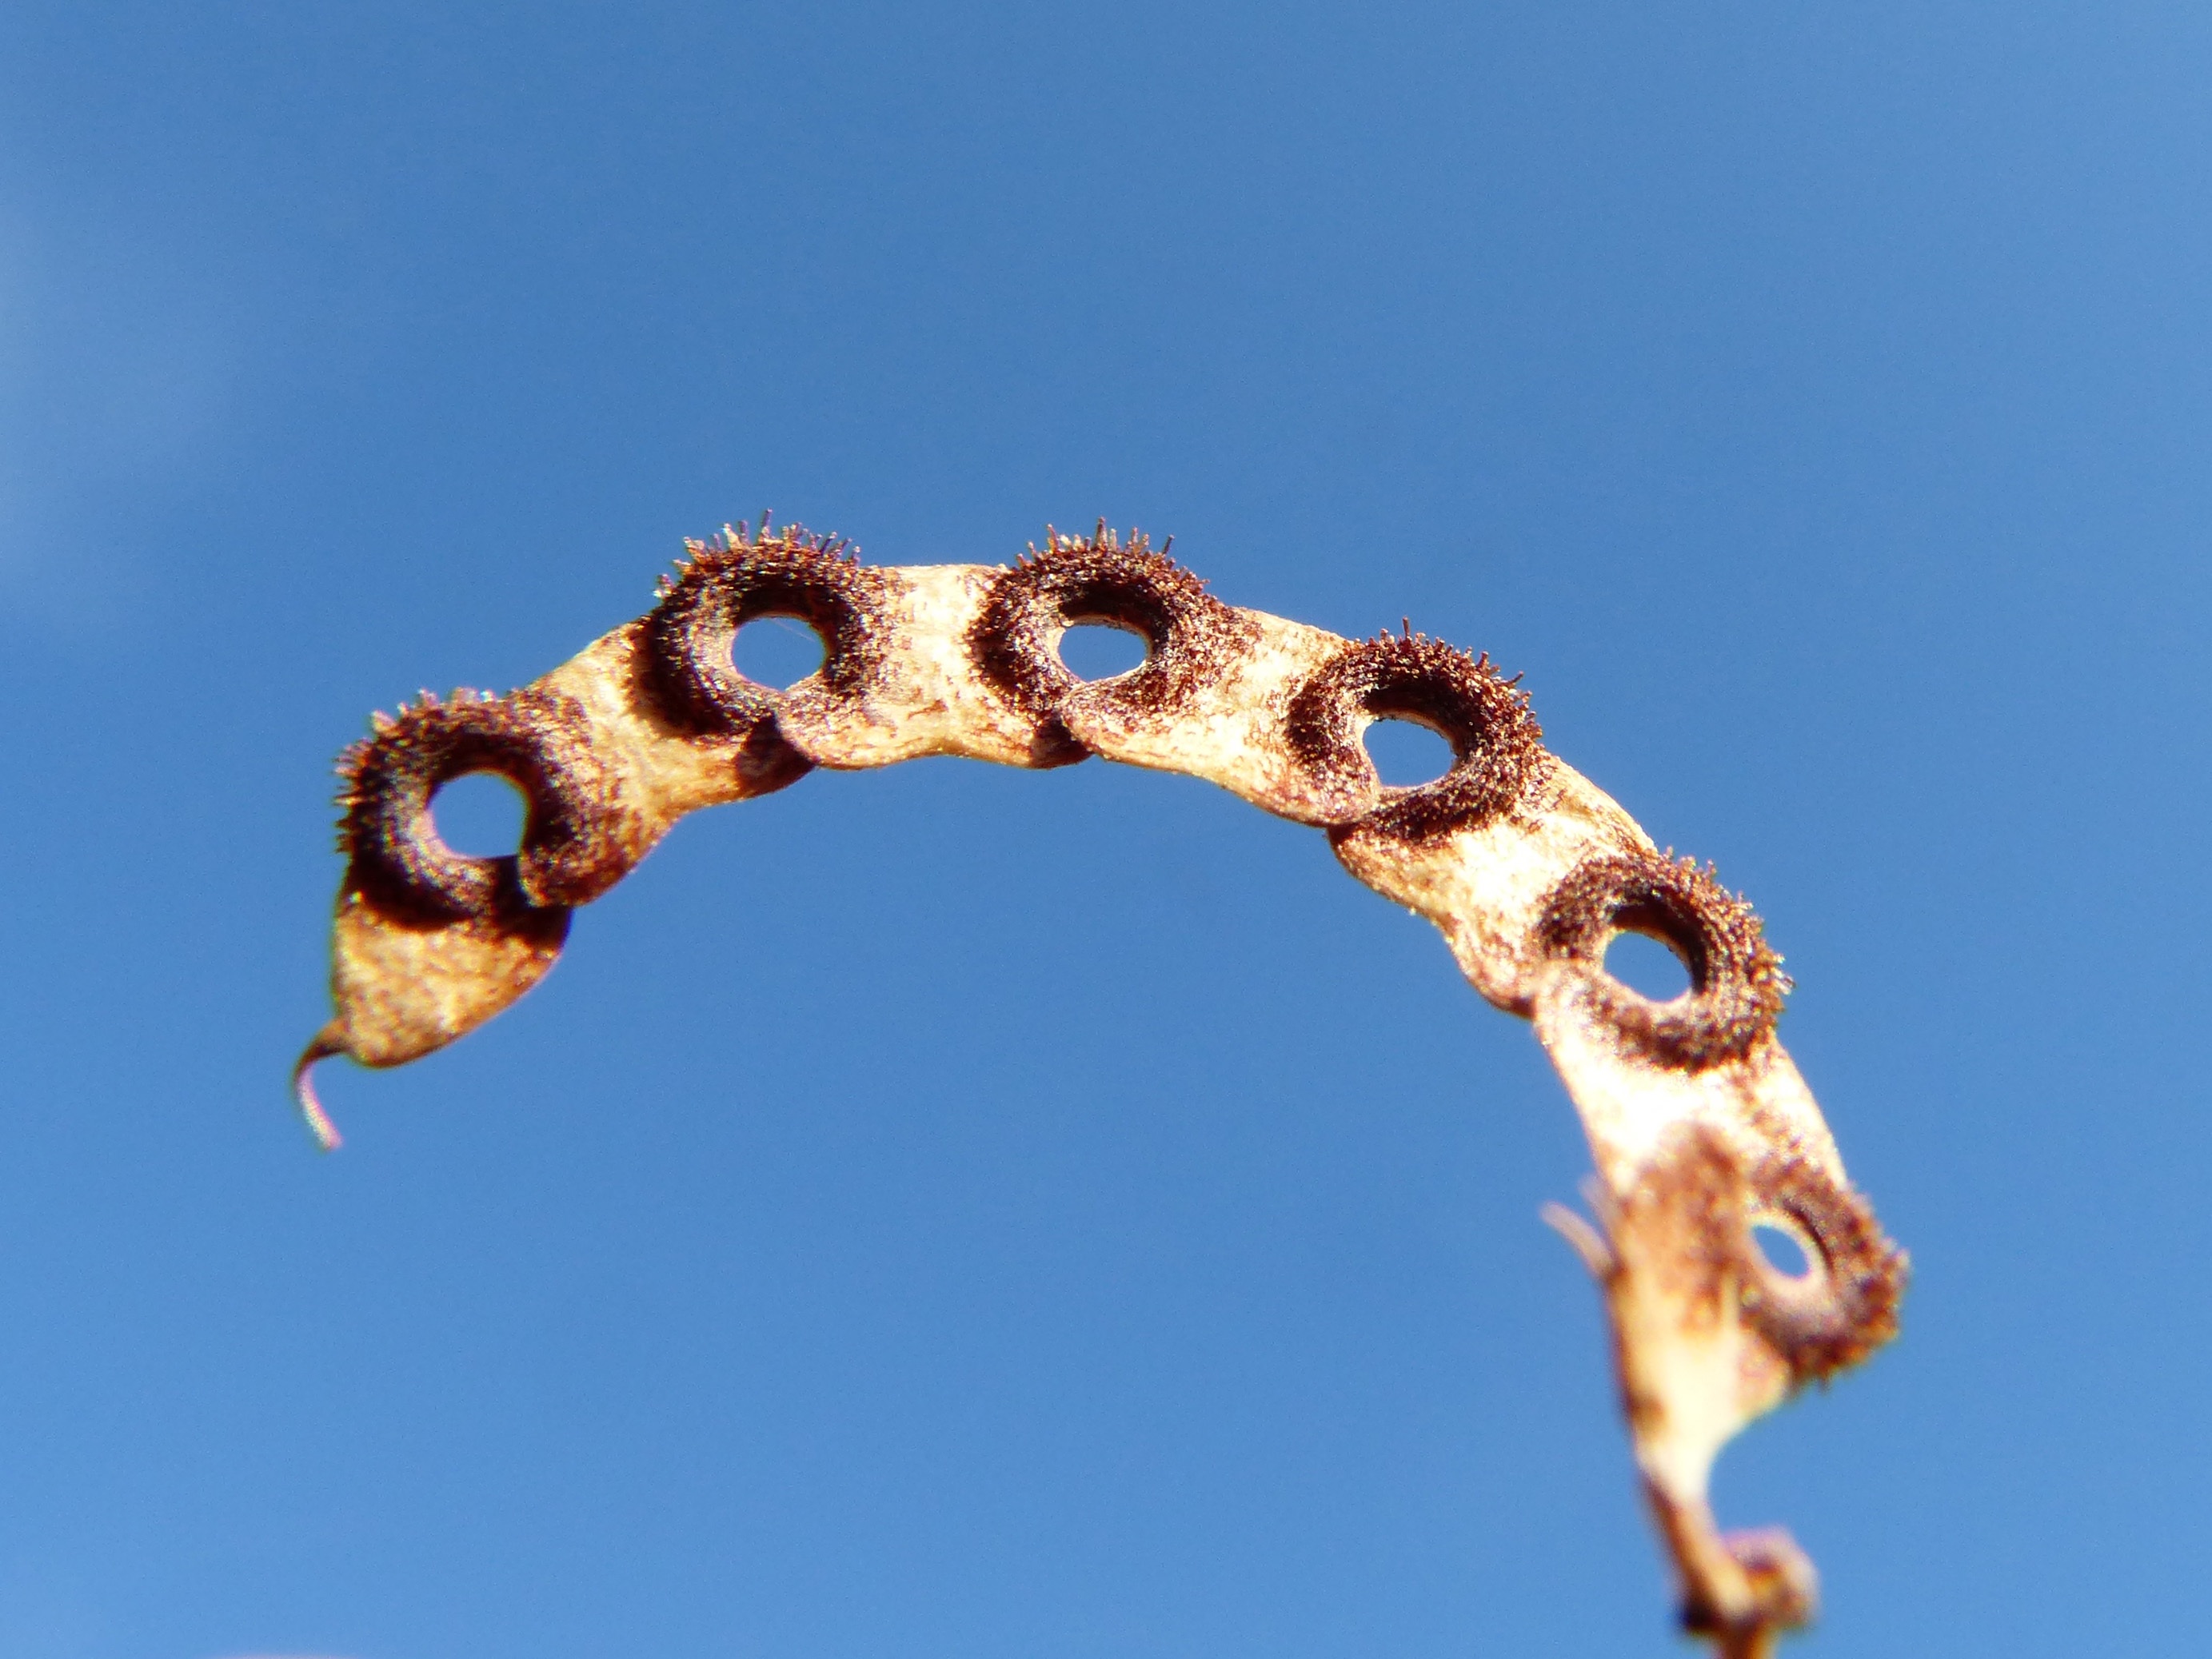
branch, leaf, seed, flower, insect, close up, macro photography, plant architecture, plant geometry, plant form